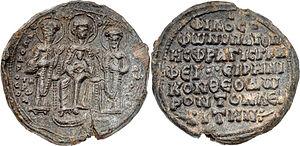
Théodore II Eirenikos est patriarche de Constantinople résidant à Nicée de 1214 à 1216. Avant d'arriver à ce poste, c'est un haut fonctionnaire et le ministre principal durant le règne de l'empereur Alexis III Ange. Après la chute de Constantinople lors de la Quatrième Croisade, il fuit vers l'Empire de Nicée où il devient patriarche.